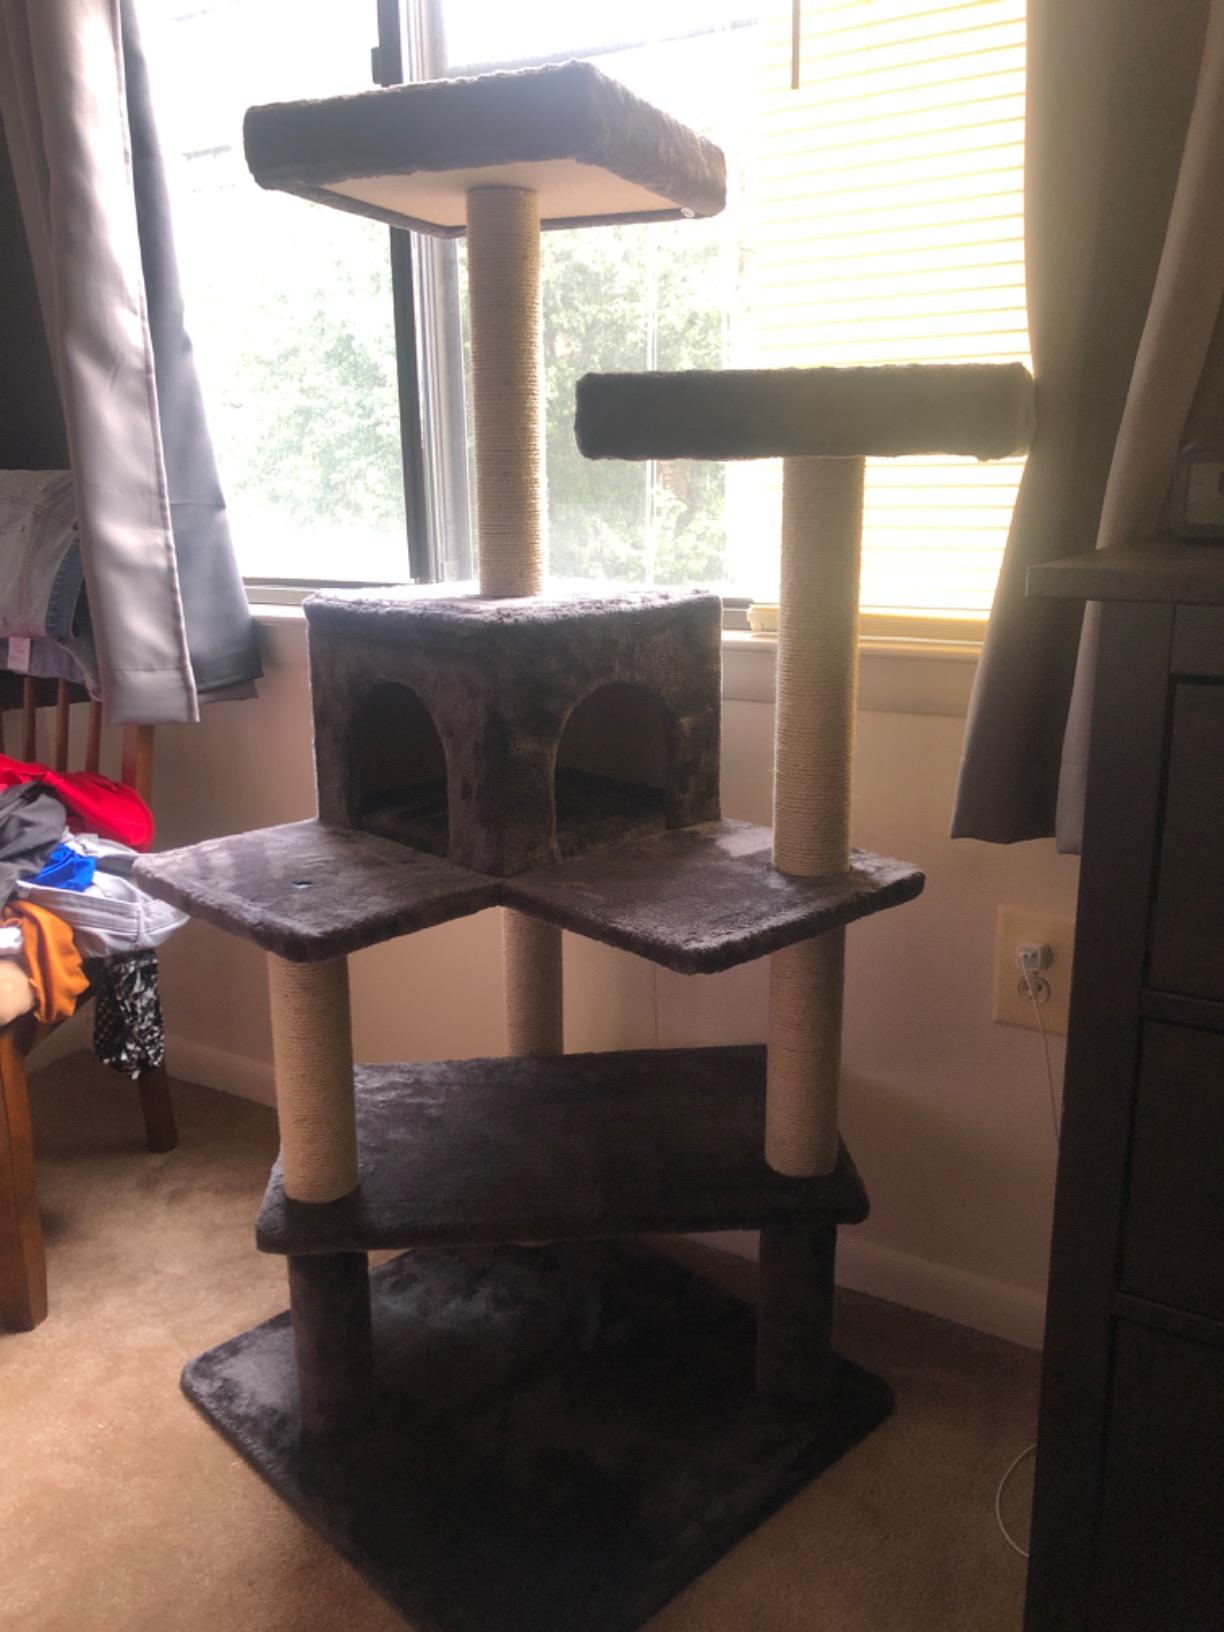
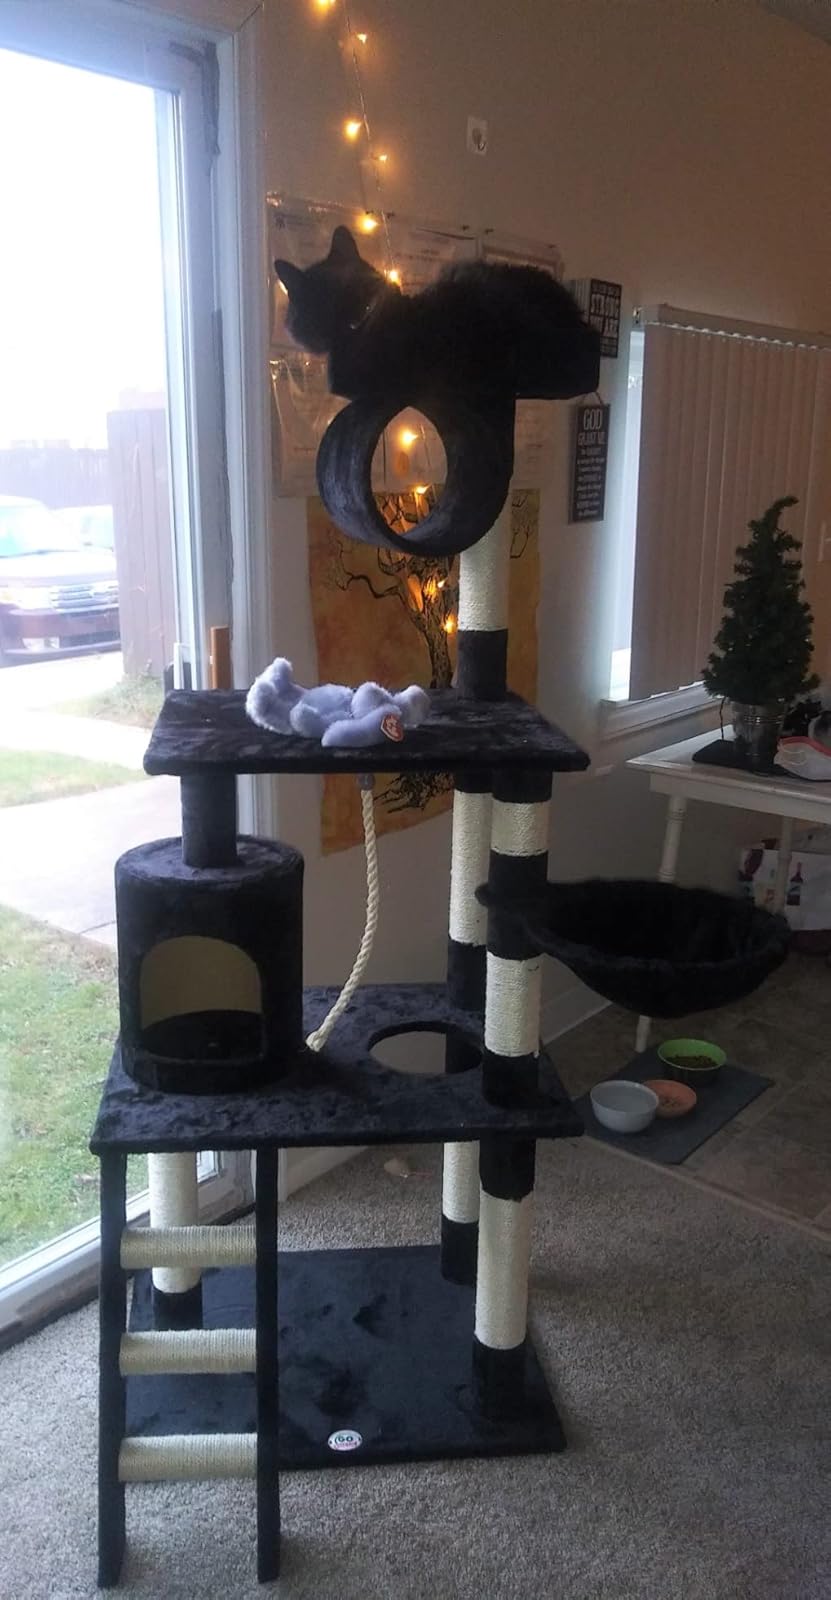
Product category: items_cat tree
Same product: no